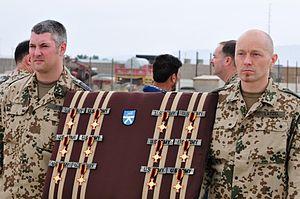
La Décoration des forces armées allemandes est composée d’une médaille et d’une série de croix destinées à reconnaitre le service exemplaire des membres de la Bundeswehr, les forces armées de la République fédérale d’Allemagne.